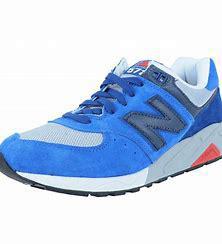
Brand: New
Model: Balance Classics